Research Natural Area

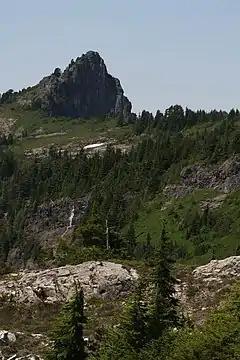
Perry Creek Research Natural Area in Washington

Research Natural Area is a designation for certain protected areas in the United States.